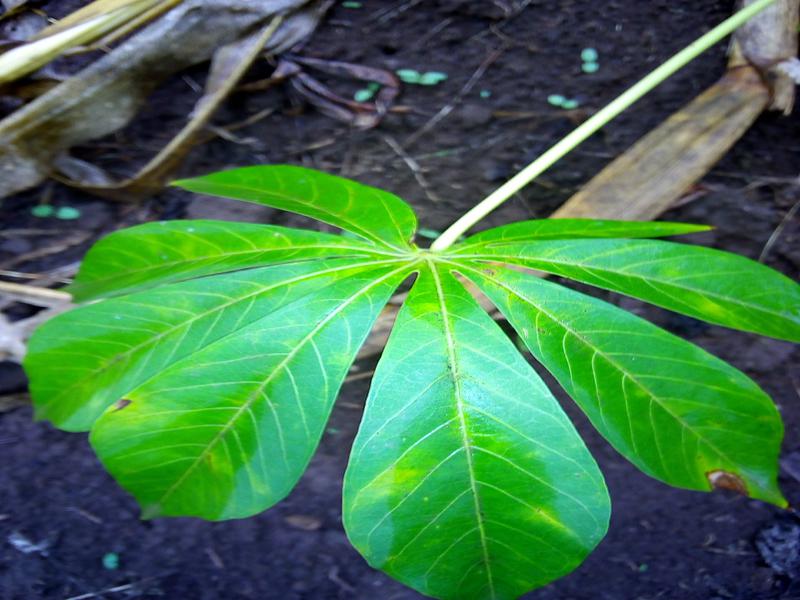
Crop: cassava
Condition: brown_streak_disease